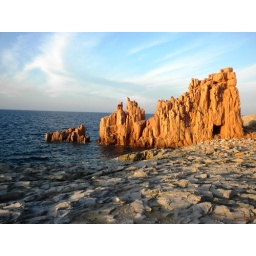
Famous red rocks in Arbatax, Sardinia